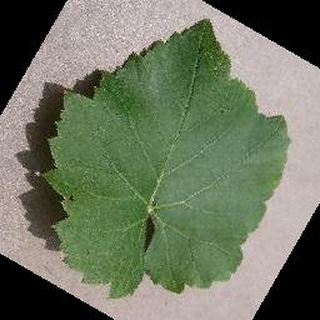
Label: healthy_grape